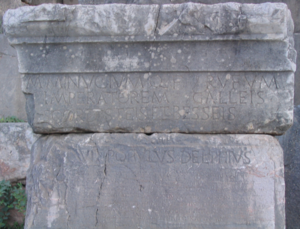
Inscription bilingue (latine et grecque) du IIème siècle avant J.-C. retrouvée et conservée à Delphes (Grèce). Il s’agit d’une base de calcaire, brisée en deux parties, destinée à une statue d’Apollon élevée en l’honneur de Marcus Minucius Rufus, consul en -110 et proconsul en Macédoine en -106 à la suite de ses victoires contre les barbares. Le texte latin se lisait
Les Minucii sont une gens romaine avec une branche patricienne et des branches plébéiennes, qui occupent des magistratures tout le long de la République, et ont pour cognomina principaux Augurinus pour les patriciens et Rufus pour les plébéiens.